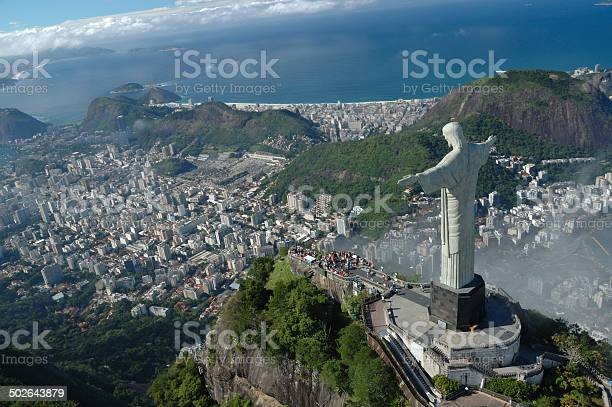
Landmark: Christ the Reedemer